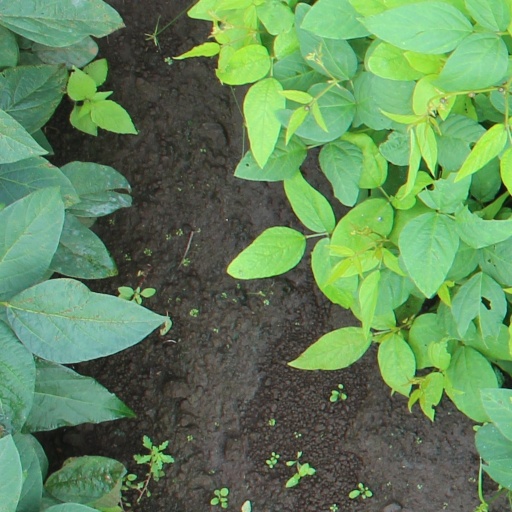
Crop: soybean